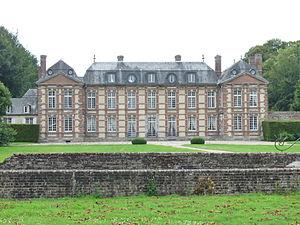
Château de Bretteville (InscritClassé) This building is indexed in the Base Mérimée, a database of architectural heritage maintained by the French Ministry of Culture,
Bretteville-Saint-Laurent est une commune française située dans le département de la Seine-Maritime en région Normandie.
Cet article recense les monuments historiques de l'arrondissement de Rouen, dans le département de la Seine-Maritime, en France.